Jean-Baptiste Marie Pierre

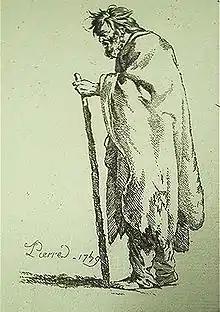
"Vieillard" (1739). Etching by Jean-Baptiste Marie Pierre from a series entitled "Figures drawn from nature from the lower classes of Rome".

Jean-Baptiste Marie Pierre (6 March 1714 – 15 May 1789) was a French painter, draughtsman and administrator.